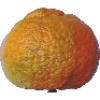
Label: Mandarine 1